Antonio Cánovas del Castillo

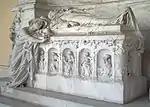
Cánovas's tomb at the Pantheon of Illustrious Men in Madrid

In 1897, he was shot dead by Michele Angiolillo, an Italian anarchist, at the spa "Santa Águeda", in Mondragón, Guipúzcoa. Angiolillo invoked vengeance on Canovas on behalf of the execution of Jose Rizal and other Barcelona anarchists. He thus did not live to see Spain's loss of her final colonies to the United States after the Spanish–American War.